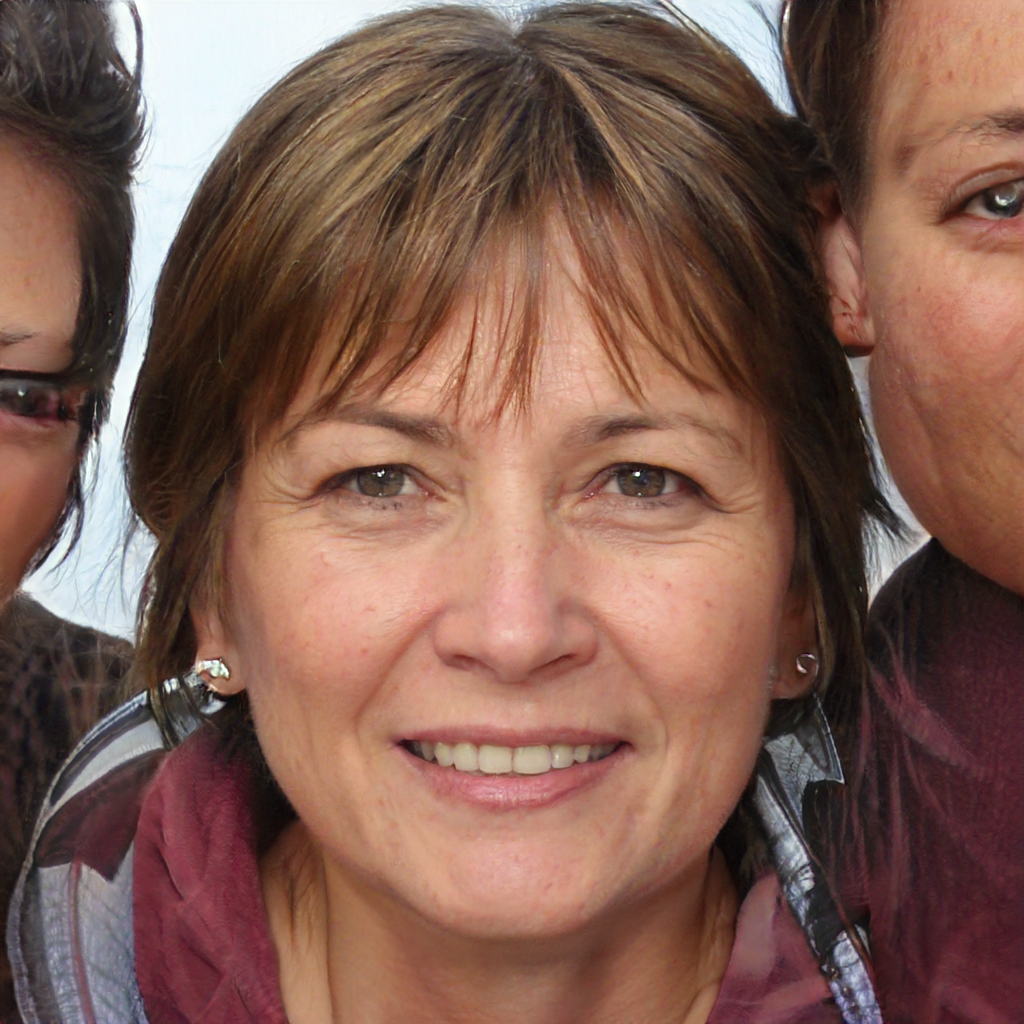
Gender: Female